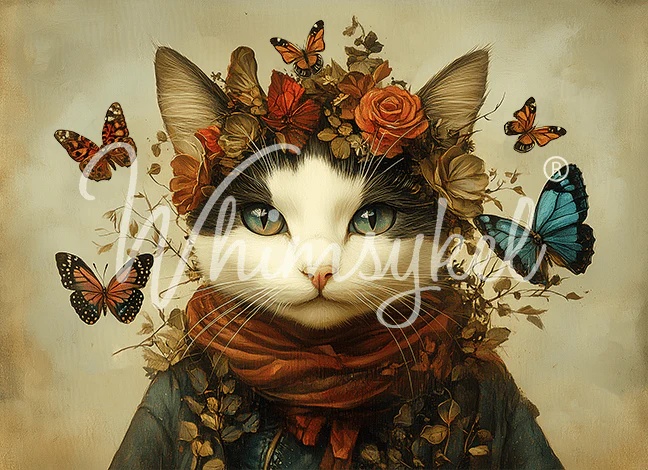
BUTTERFLY WHISPERER - WHIMSYKEL DESIGNS - 29" BY 21" - 18LB TISSUE PAPER
What Makes Our Tissue Decoupage Papers Unique? The Tissue Decoupage Papers from Whimsykel Designs stand out due to the following distinct characteristics: Sustainability: The tissue paper is made from 100% recycled materials, making it a responsible and environmentally friendly option. Eye-Catching Designs: The use of a four-color digital printing process, complemented by an opaque white ink base, allows our eye-catching designs to come alive. Limited Quantity: Each of our digital designs are exclusive and produced in smaller quantities, ensuring that each design truly becomes a unique work of art in the hands of the artist. Whether you're a seasoned furniture artist or crafter looking to add a special touch to your projects, our tissue decoupage papers are a perfect choice. Please share your creations with us
Brand: lifesrosie.ca
Category: Arts & Entertainment > Hobbies & Creative Arts > Arts & Crafts > Art & Crafting Materials > Art & Craft Paper